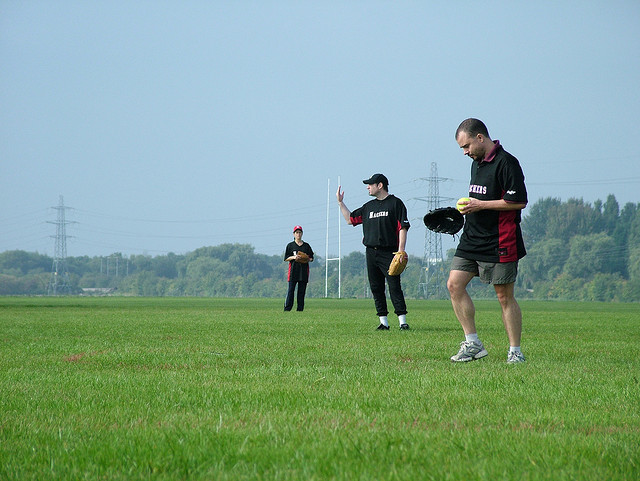
những người đàn ông đang luyện tập ném bóng ở ngoài trời